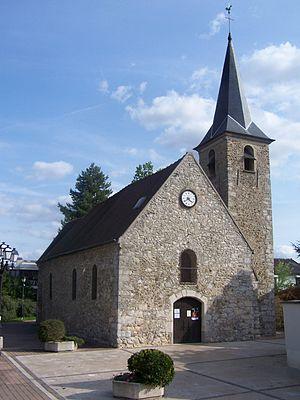
Fontenay-le-Fleury est une commune du département des Yvelines, dans la région Île-de-France, en France, située à environ 30 kilomètres au sud-ouest de Paris.